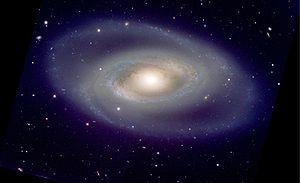
NGC 1350 est une galaxie spirale barrée située dans la constellation du Fourneau à environ 87 millions d'années-lumière de la Voie lactée. Elle a été découverte par l'astronome australien James Dunlop en 1826.